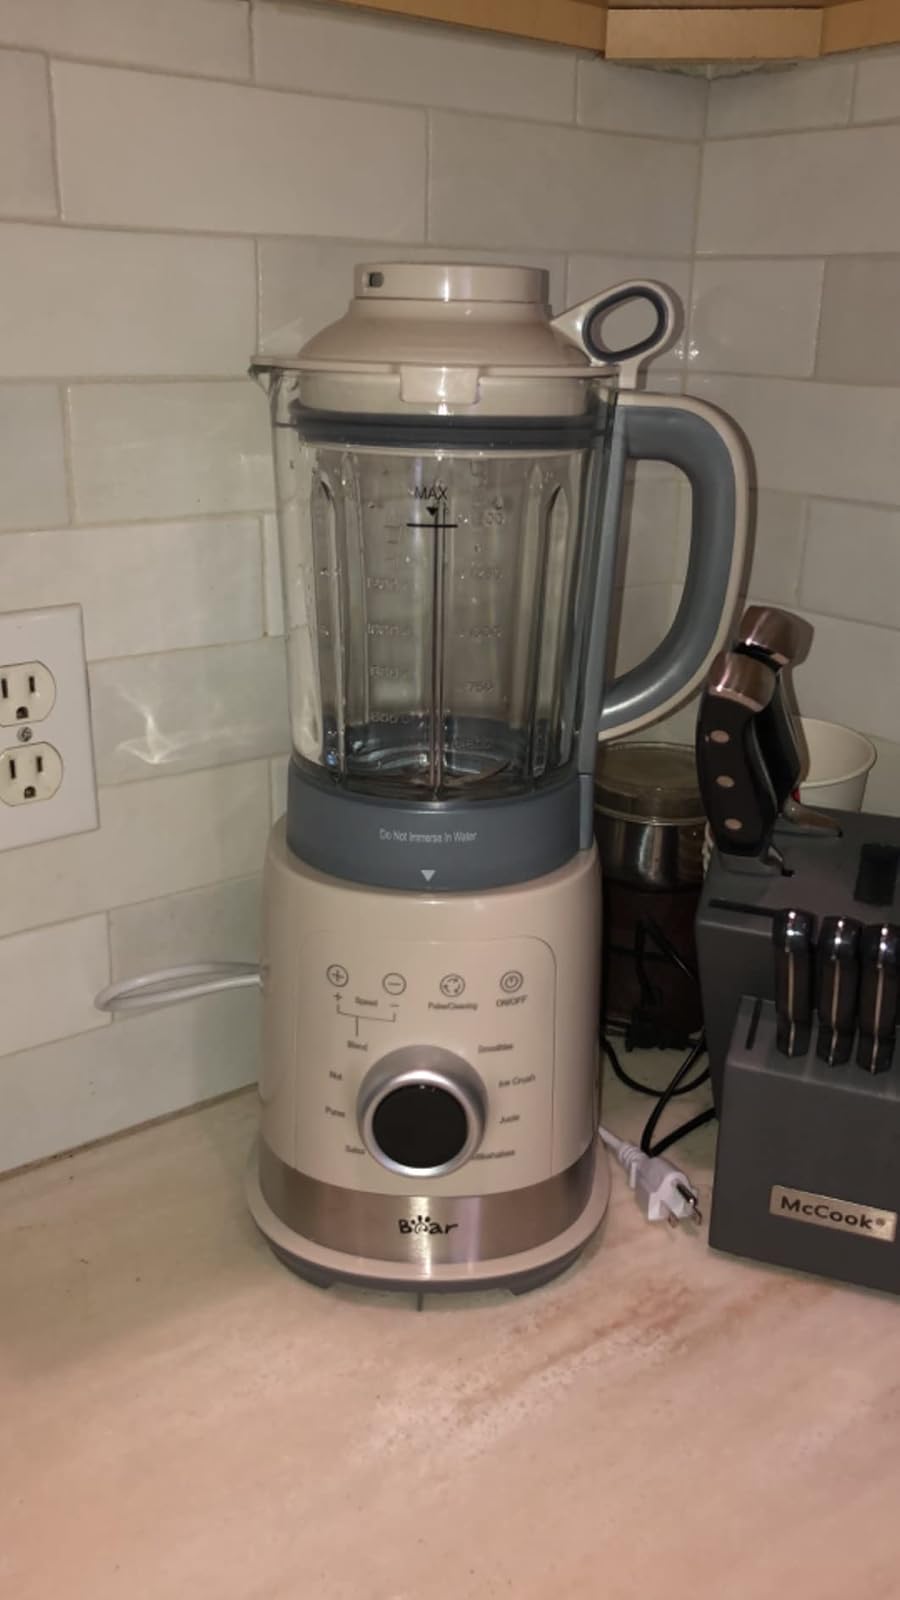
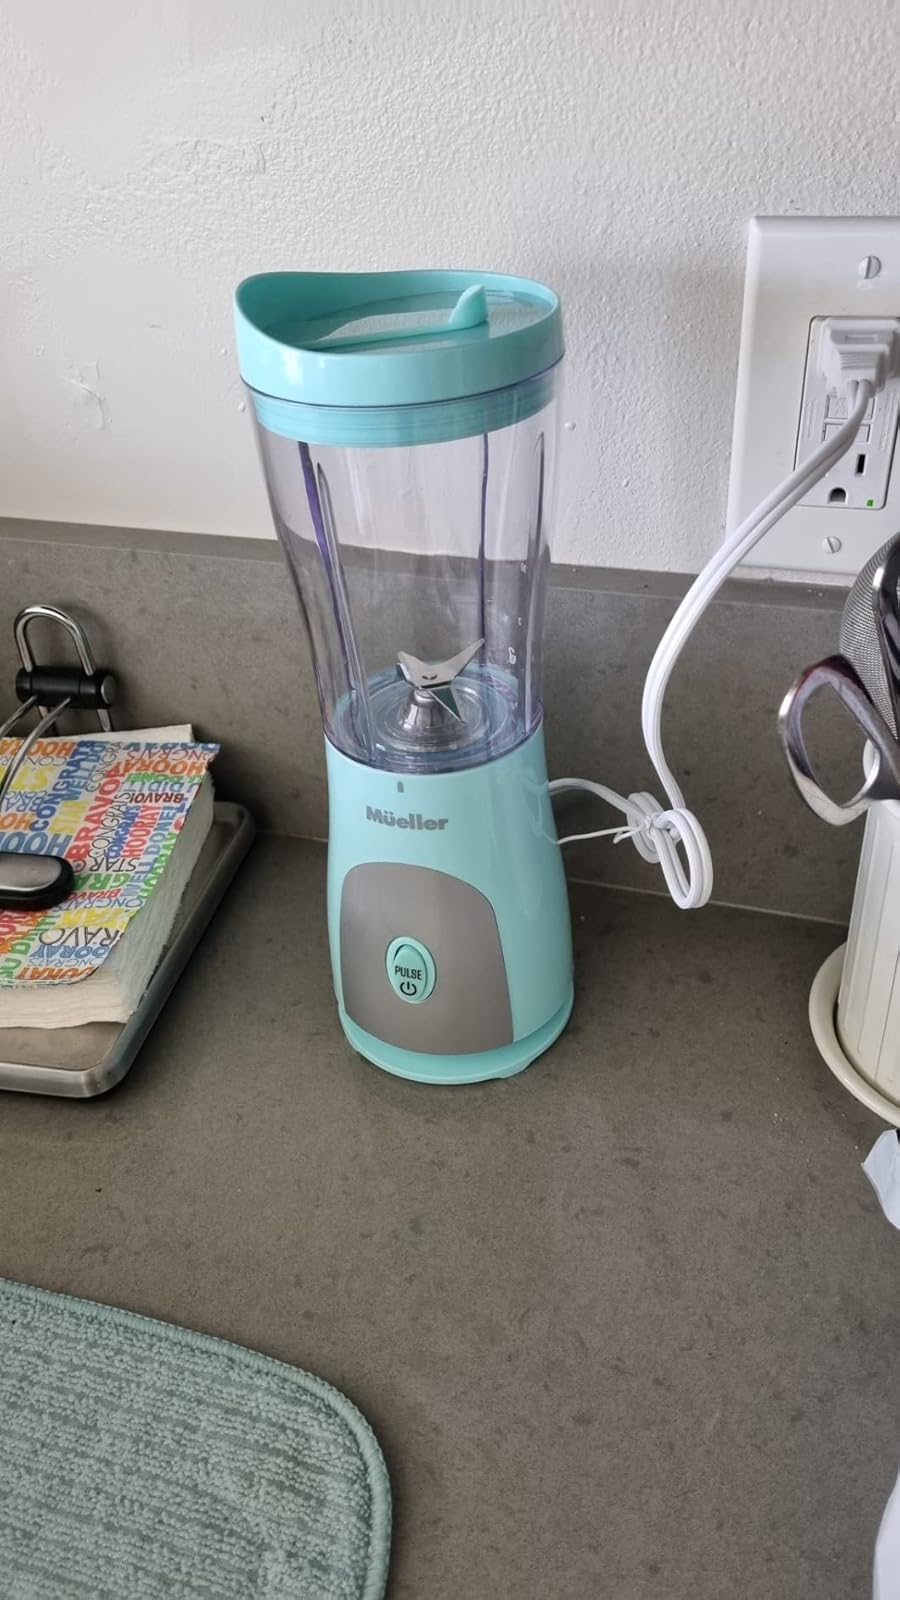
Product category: items_blender
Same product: no